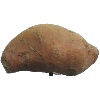
Label: potato_sweet